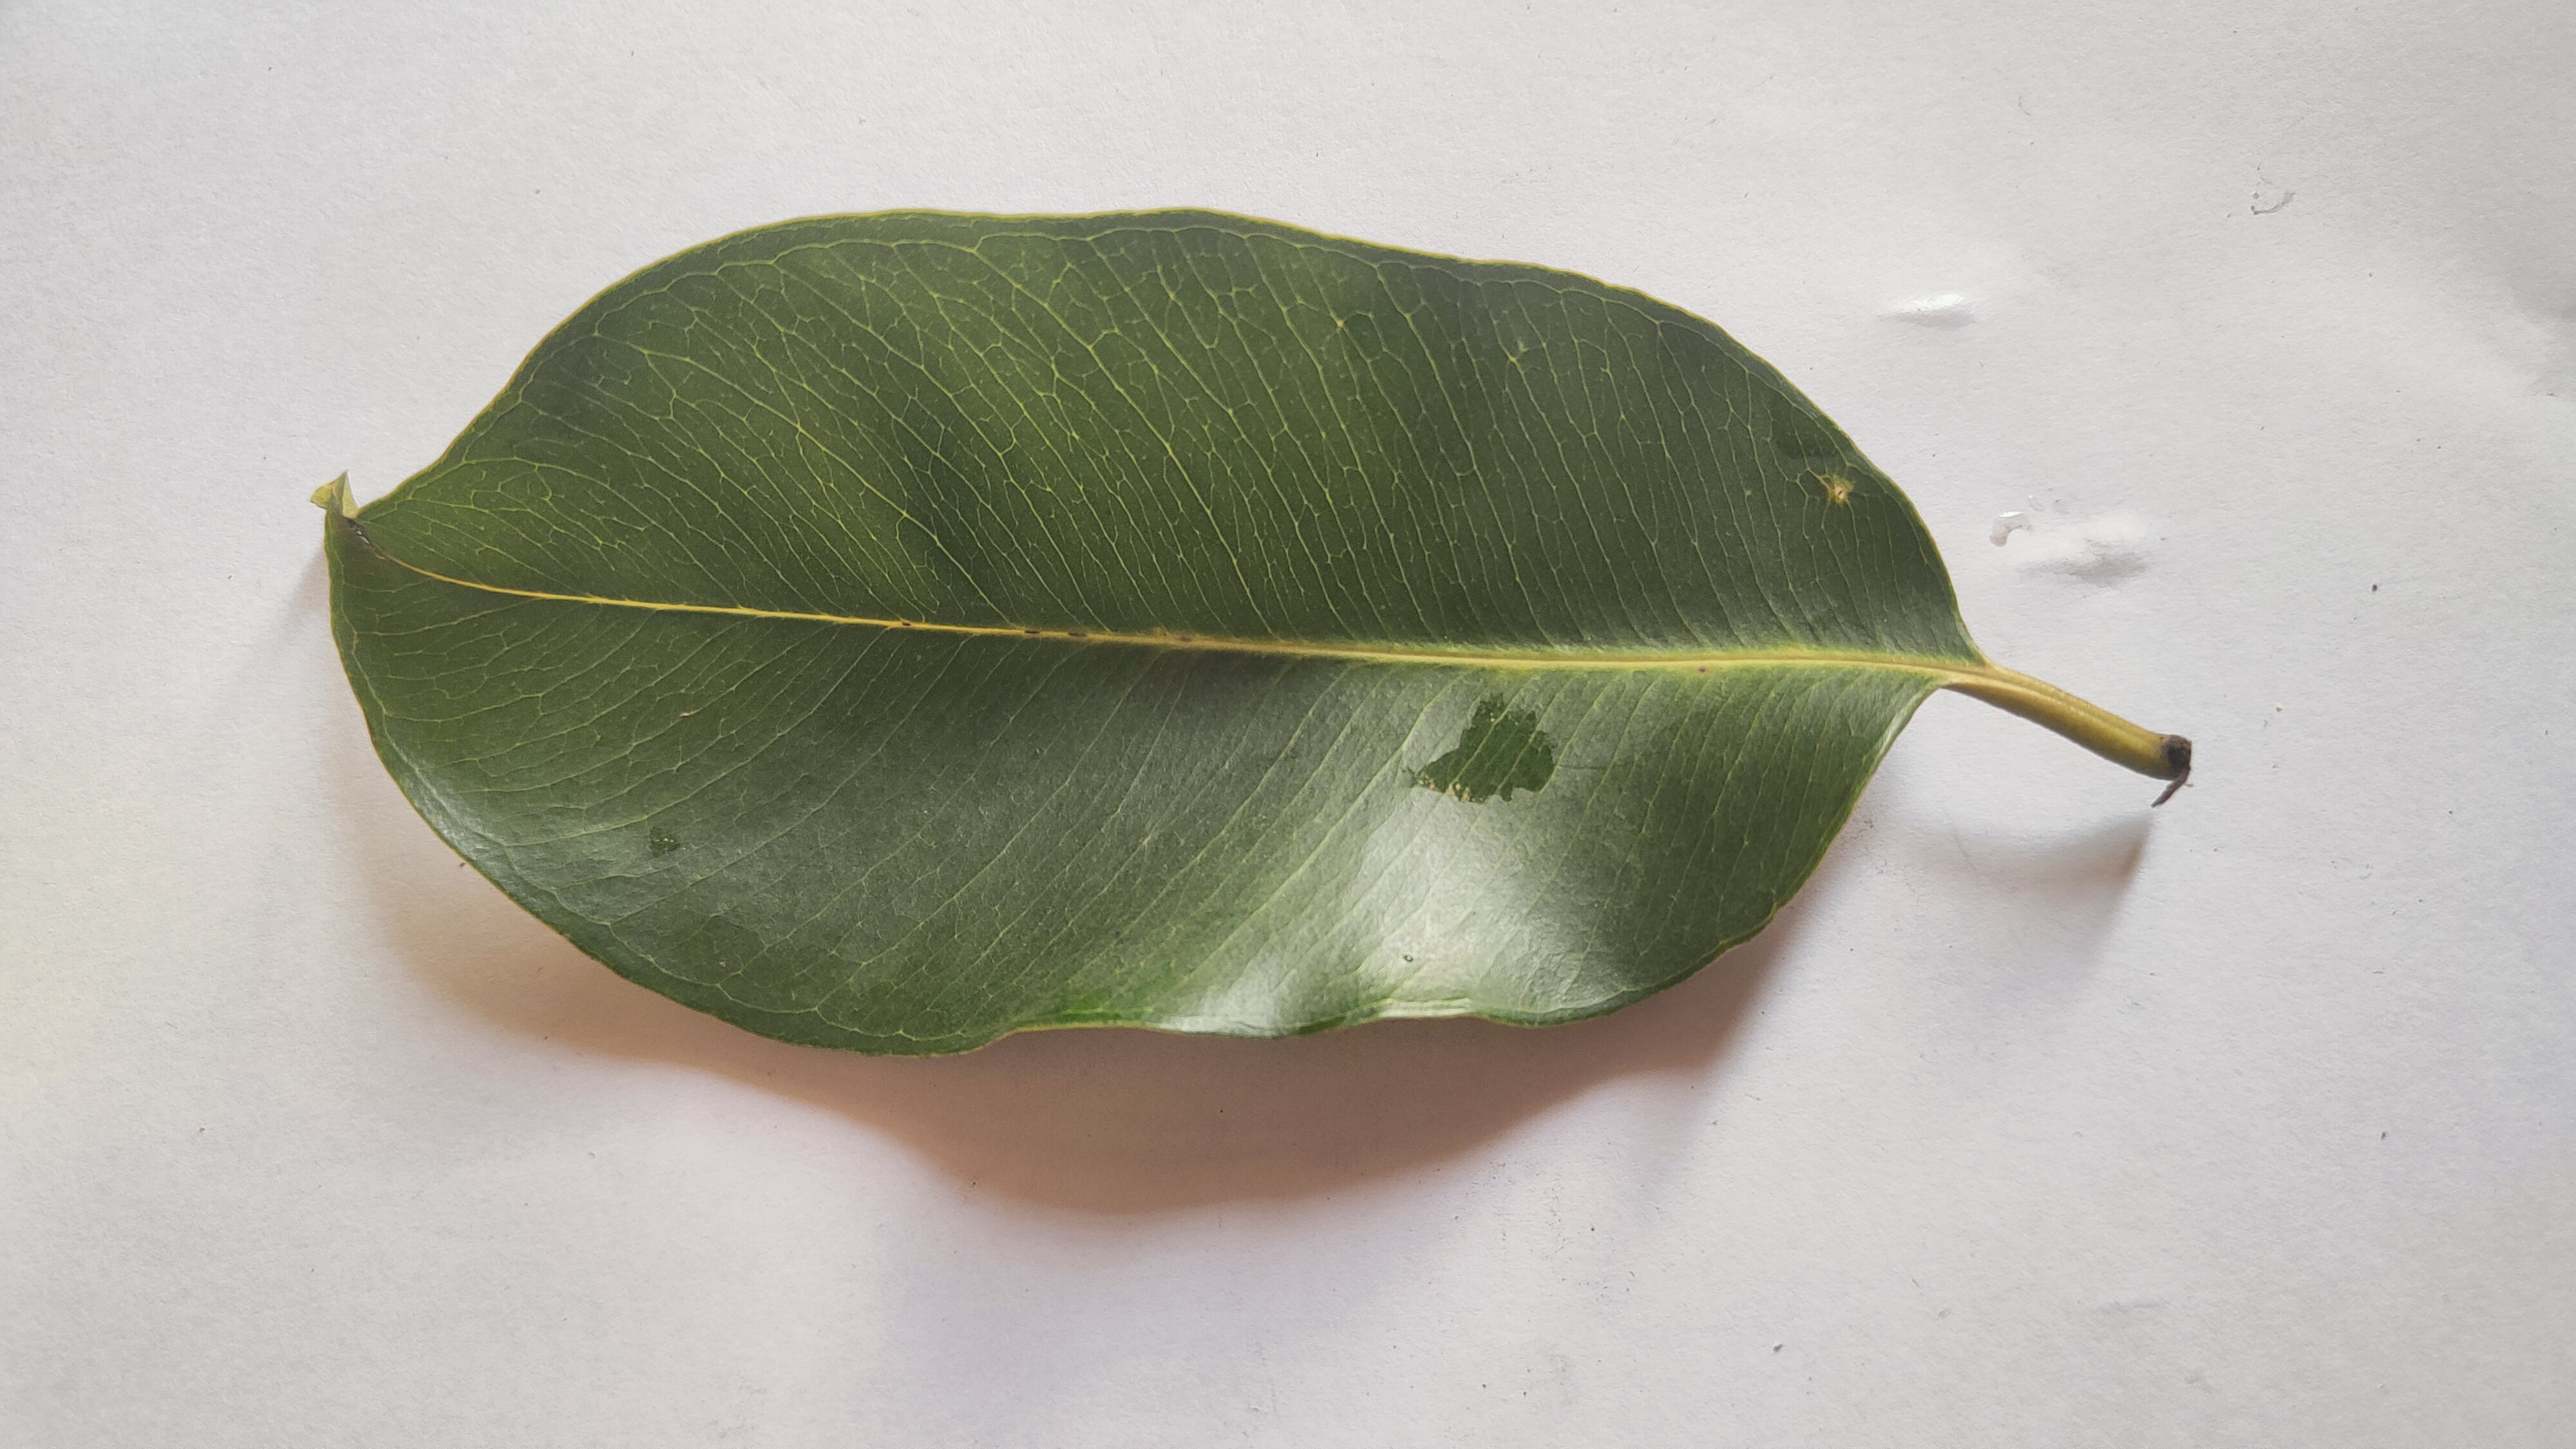
Leaf variety: Black plum